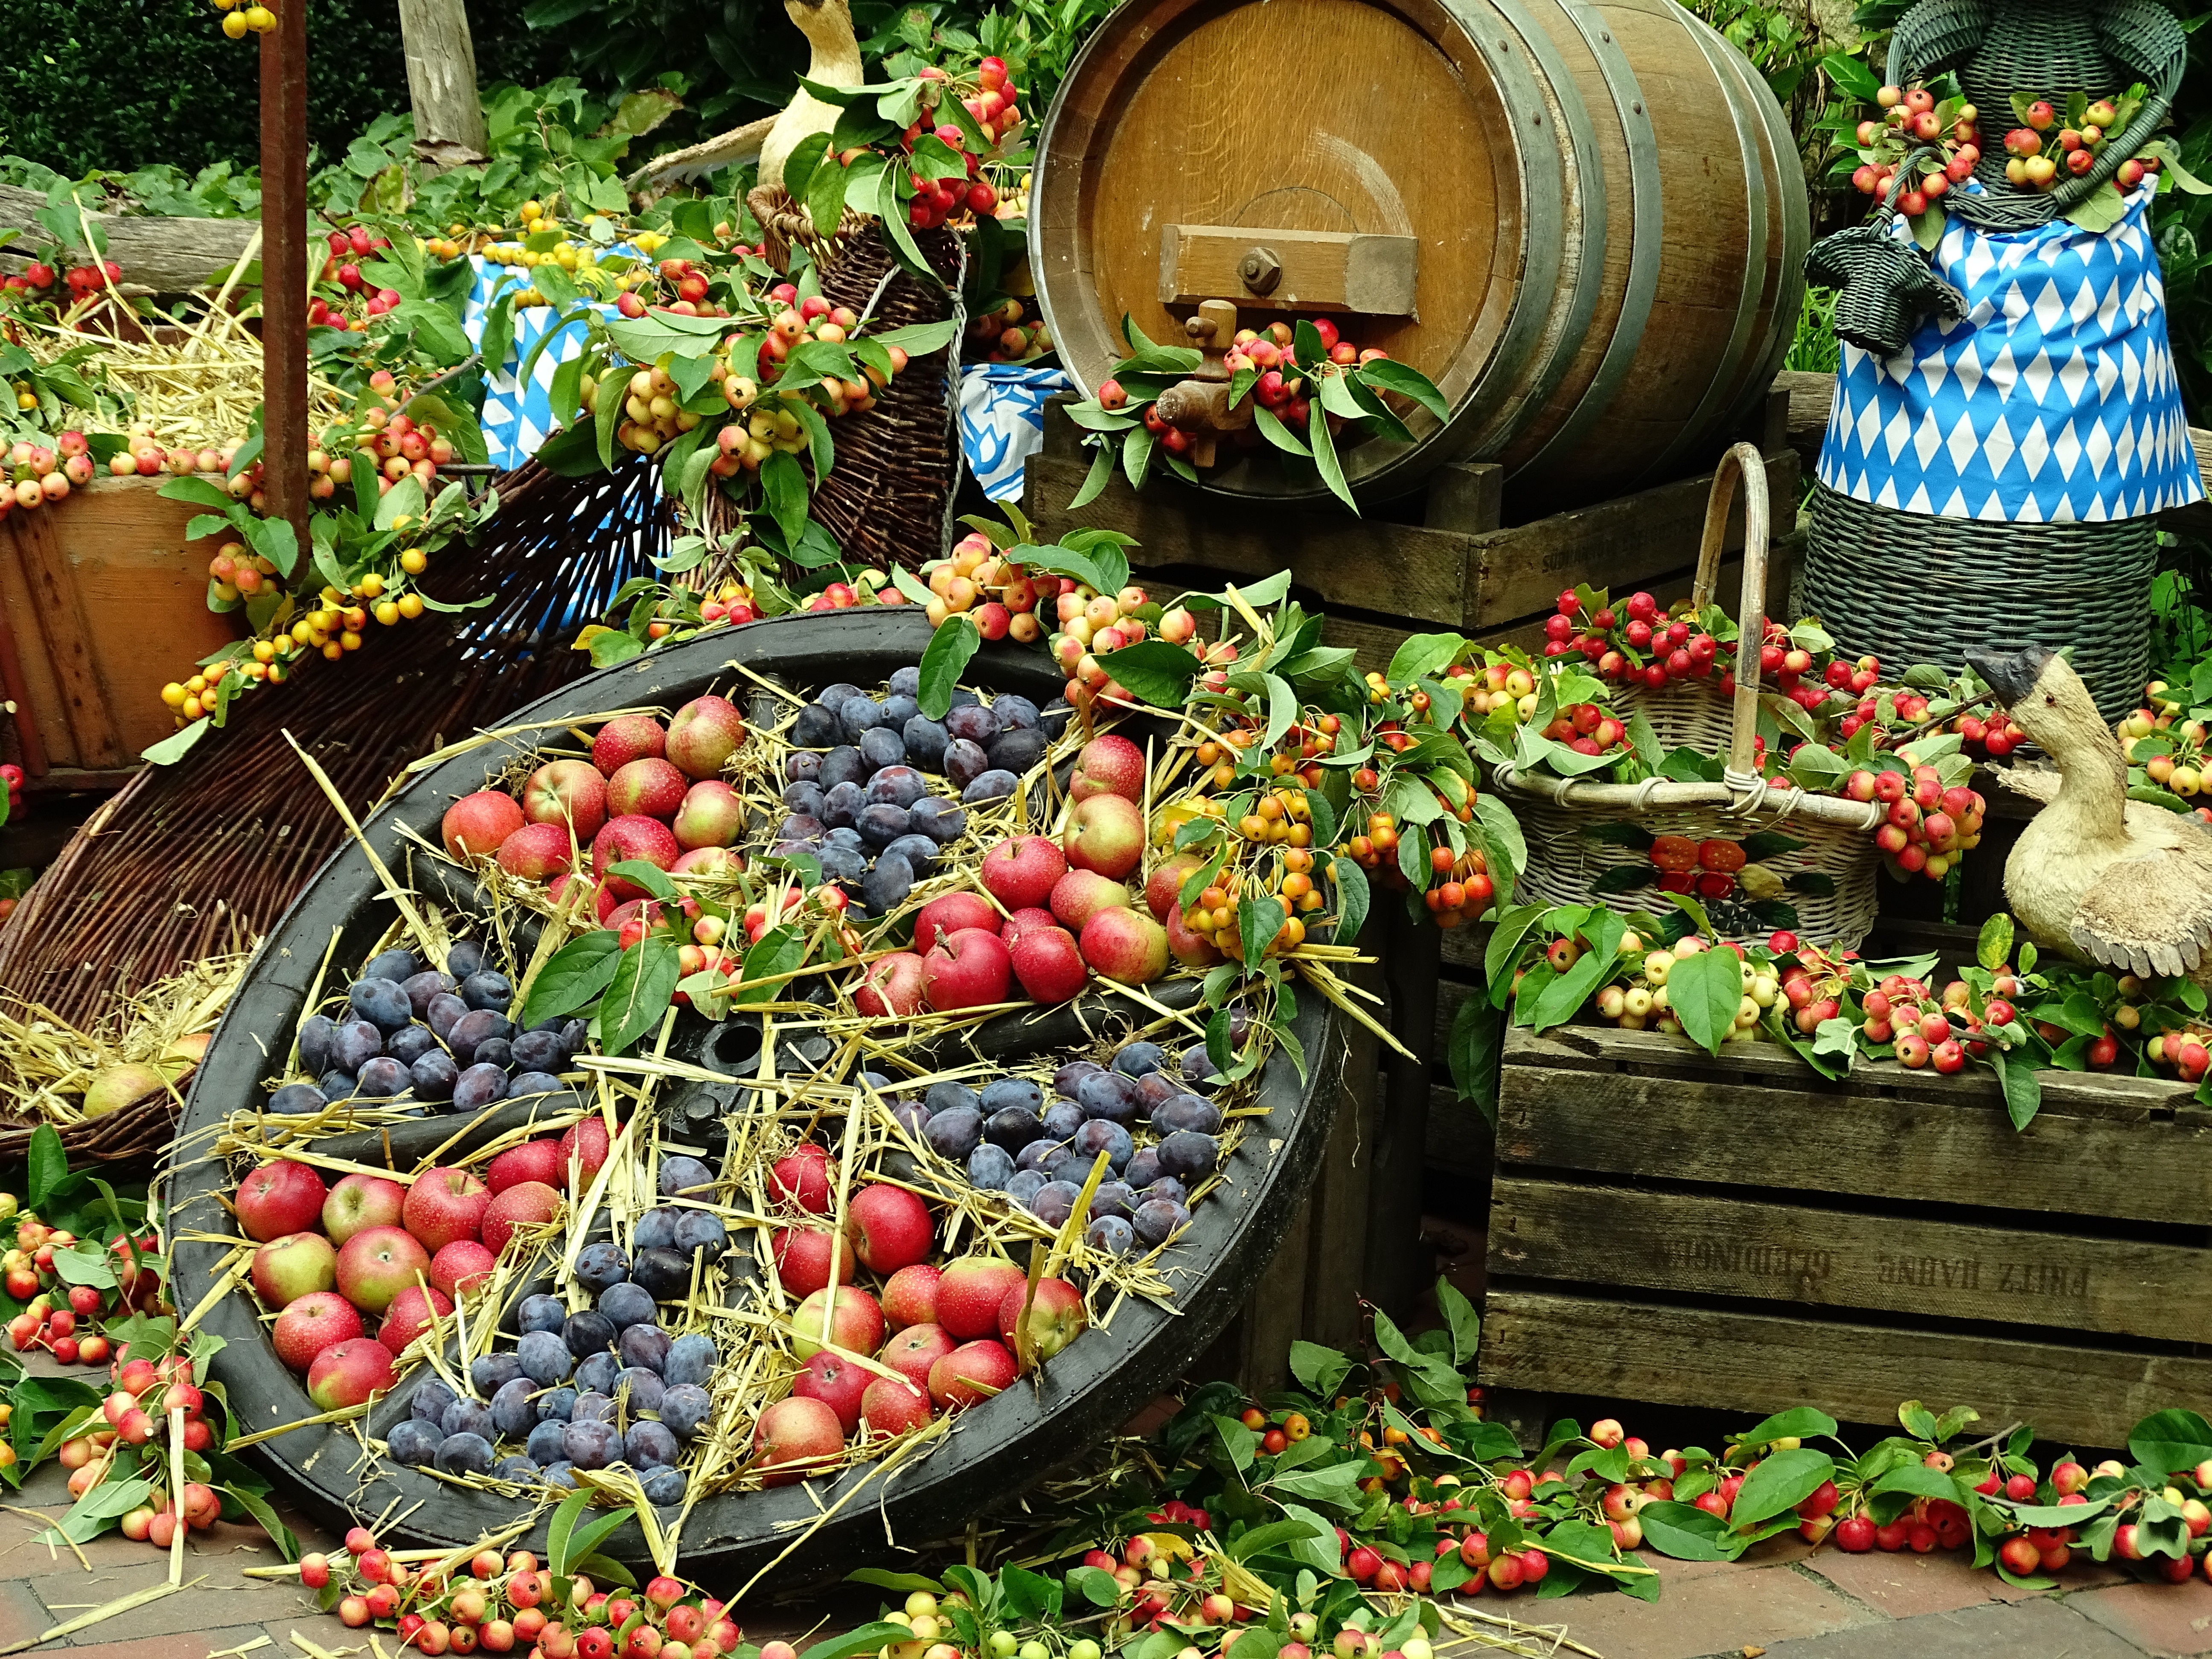
nature, plant, farm, fruit, flower, city, food, produce, autumn, market, marketplace, agriculture, garden, healthy, delicious, public space, thanksgiving, october, vitamins, frisch, local food, human settlement, greengrocer